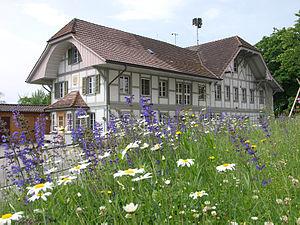
Hauert HBG Dünger est le plus ancien producteur suisse de produits fertilisants pour l'horticulture et l'agriculture biologique.